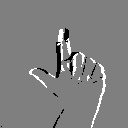
ASL letter: l